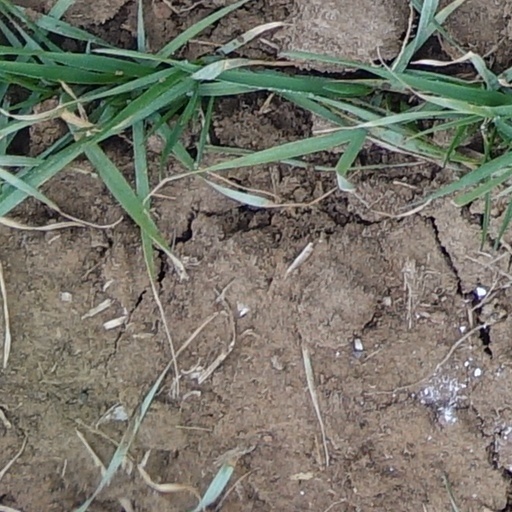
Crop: wheat